Conway notation (knot theory)

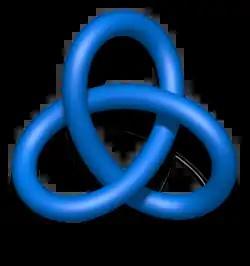
The trefoil knot has Conway notation [3].

In knot theory, Conway notation, invented by John Horton Conway, is a way of describing knots that makes many of their properties clear. It composes a knot using certain operations on tangles to construct it.